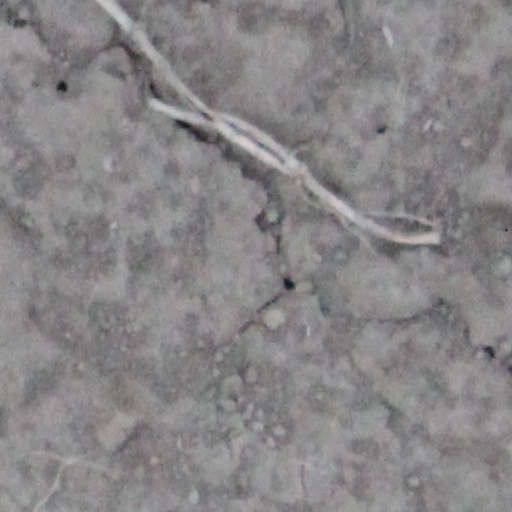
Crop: wheat